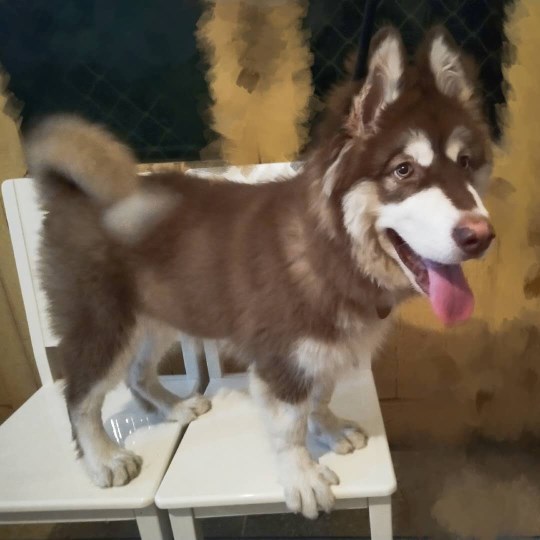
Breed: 1324-n000004-malamute